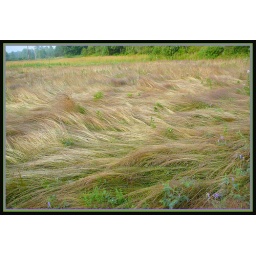
Flowing waves of grass in a field in Lenox, Ma.